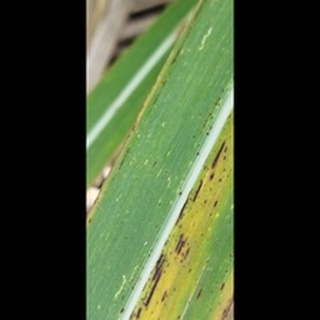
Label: sugarcane_rust